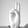
ASL letter: U